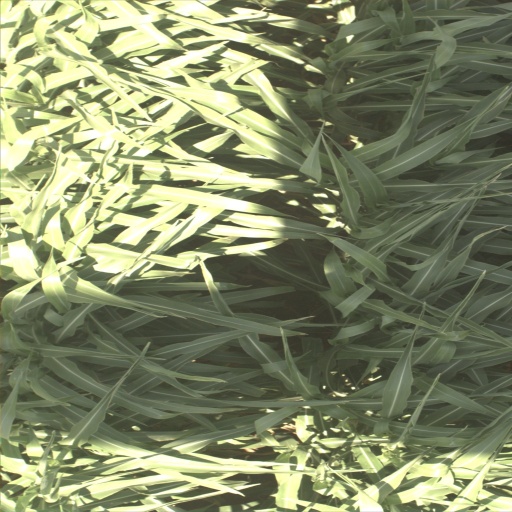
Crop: sorghum